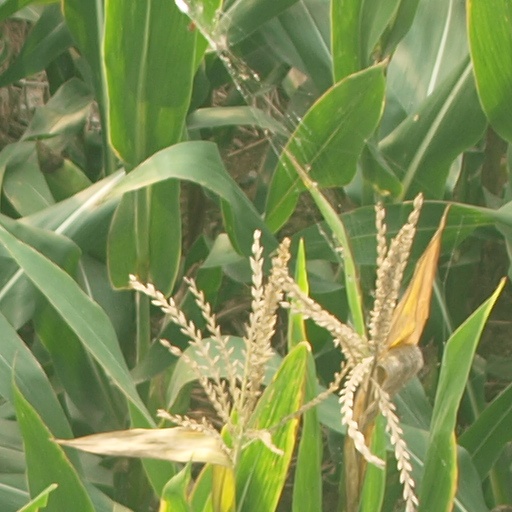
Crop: maize; corn